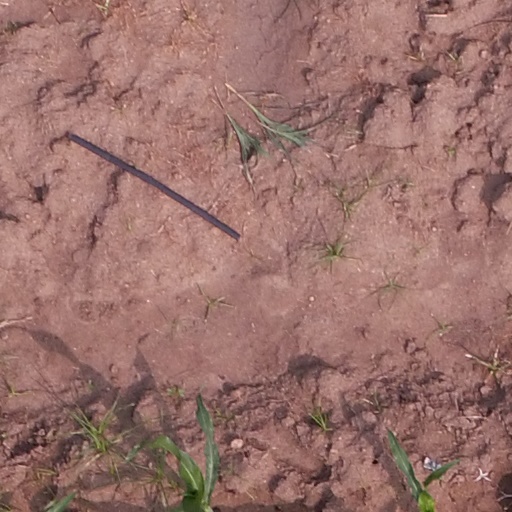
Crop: maize; corn